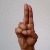
The image shows a hand gesture representing the letter 'U' in Indian Sign Language.